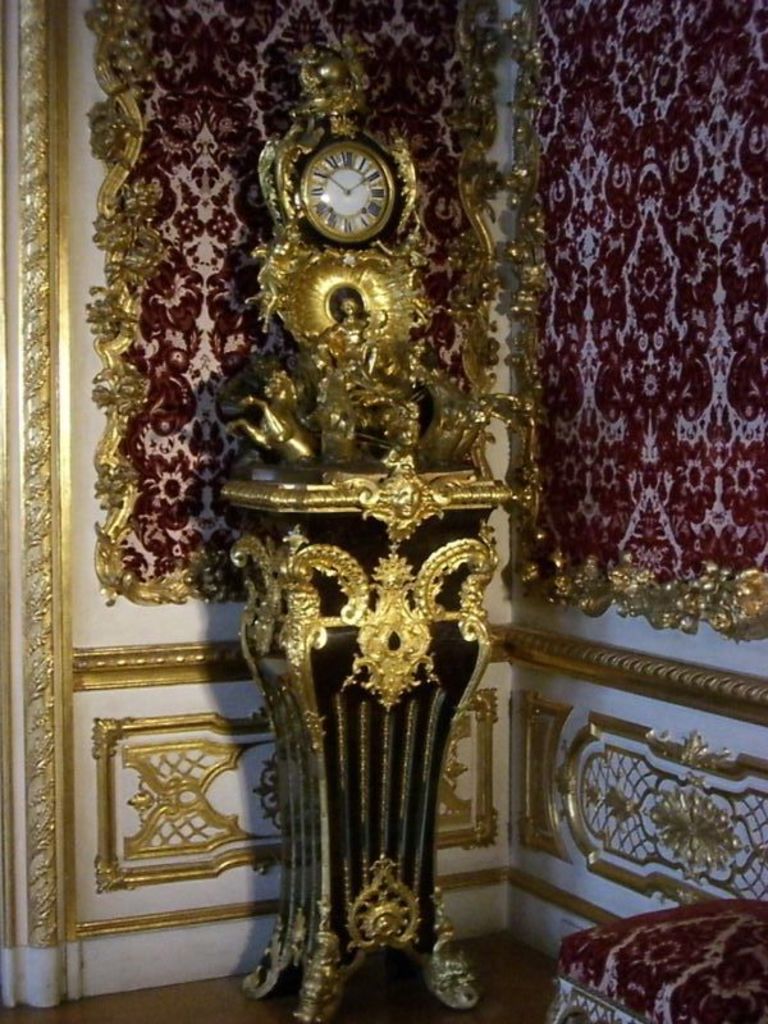
Label: others